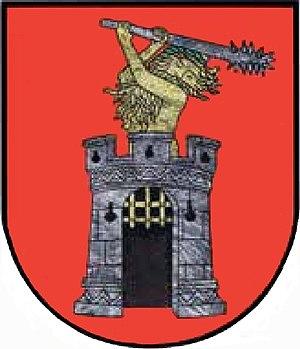
Wildon est une commune autrichienne du district de Leibnitz en Styrie.